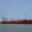
Label: ship